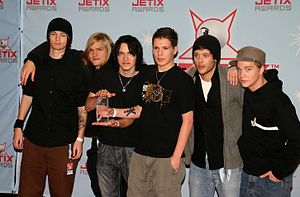
Panik (band)
Panik, Berlin (2008)
Panik er et tysk rock band, som består af 2 medlemmer fra Neumünster, Tyskland – Timo Sonnenschein og David Bonk.